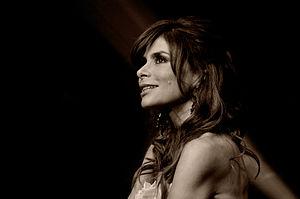
Paula Julie Abdul est une danseuse, chorégraphe et chanteuse américaine d'origine syro-canadienne, née le 19 juin 1962 à Los Angeles, Californie.